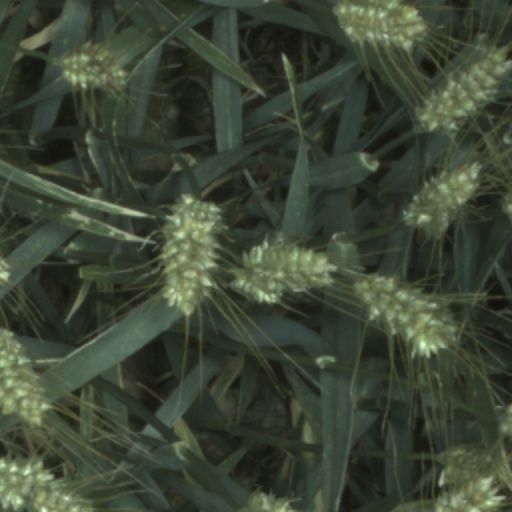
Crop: wheat